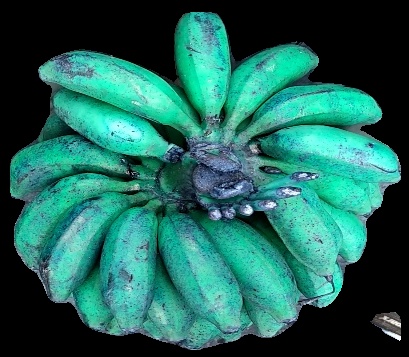
Variety: rasbale
Grade: grade3